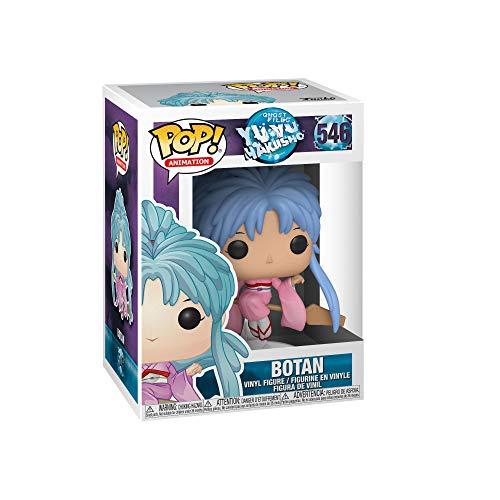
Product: Funko Pop! Animation: Yu Hakusho - Botan
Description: From Yu Yu hakusho, botan, as a stylized POP vinyl from Funko.
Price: $8.95
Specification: ProductDimensions:2.5x2.5x3.8inches|ItemWeight:5.6ounces|ShippingWeight:6.6ounces(Viewshippingratesandpolicies)|ASIN:B07N5TVLS3|Itemmodelnumber:38722|Manufacturerrecommendedage:6yearsandup